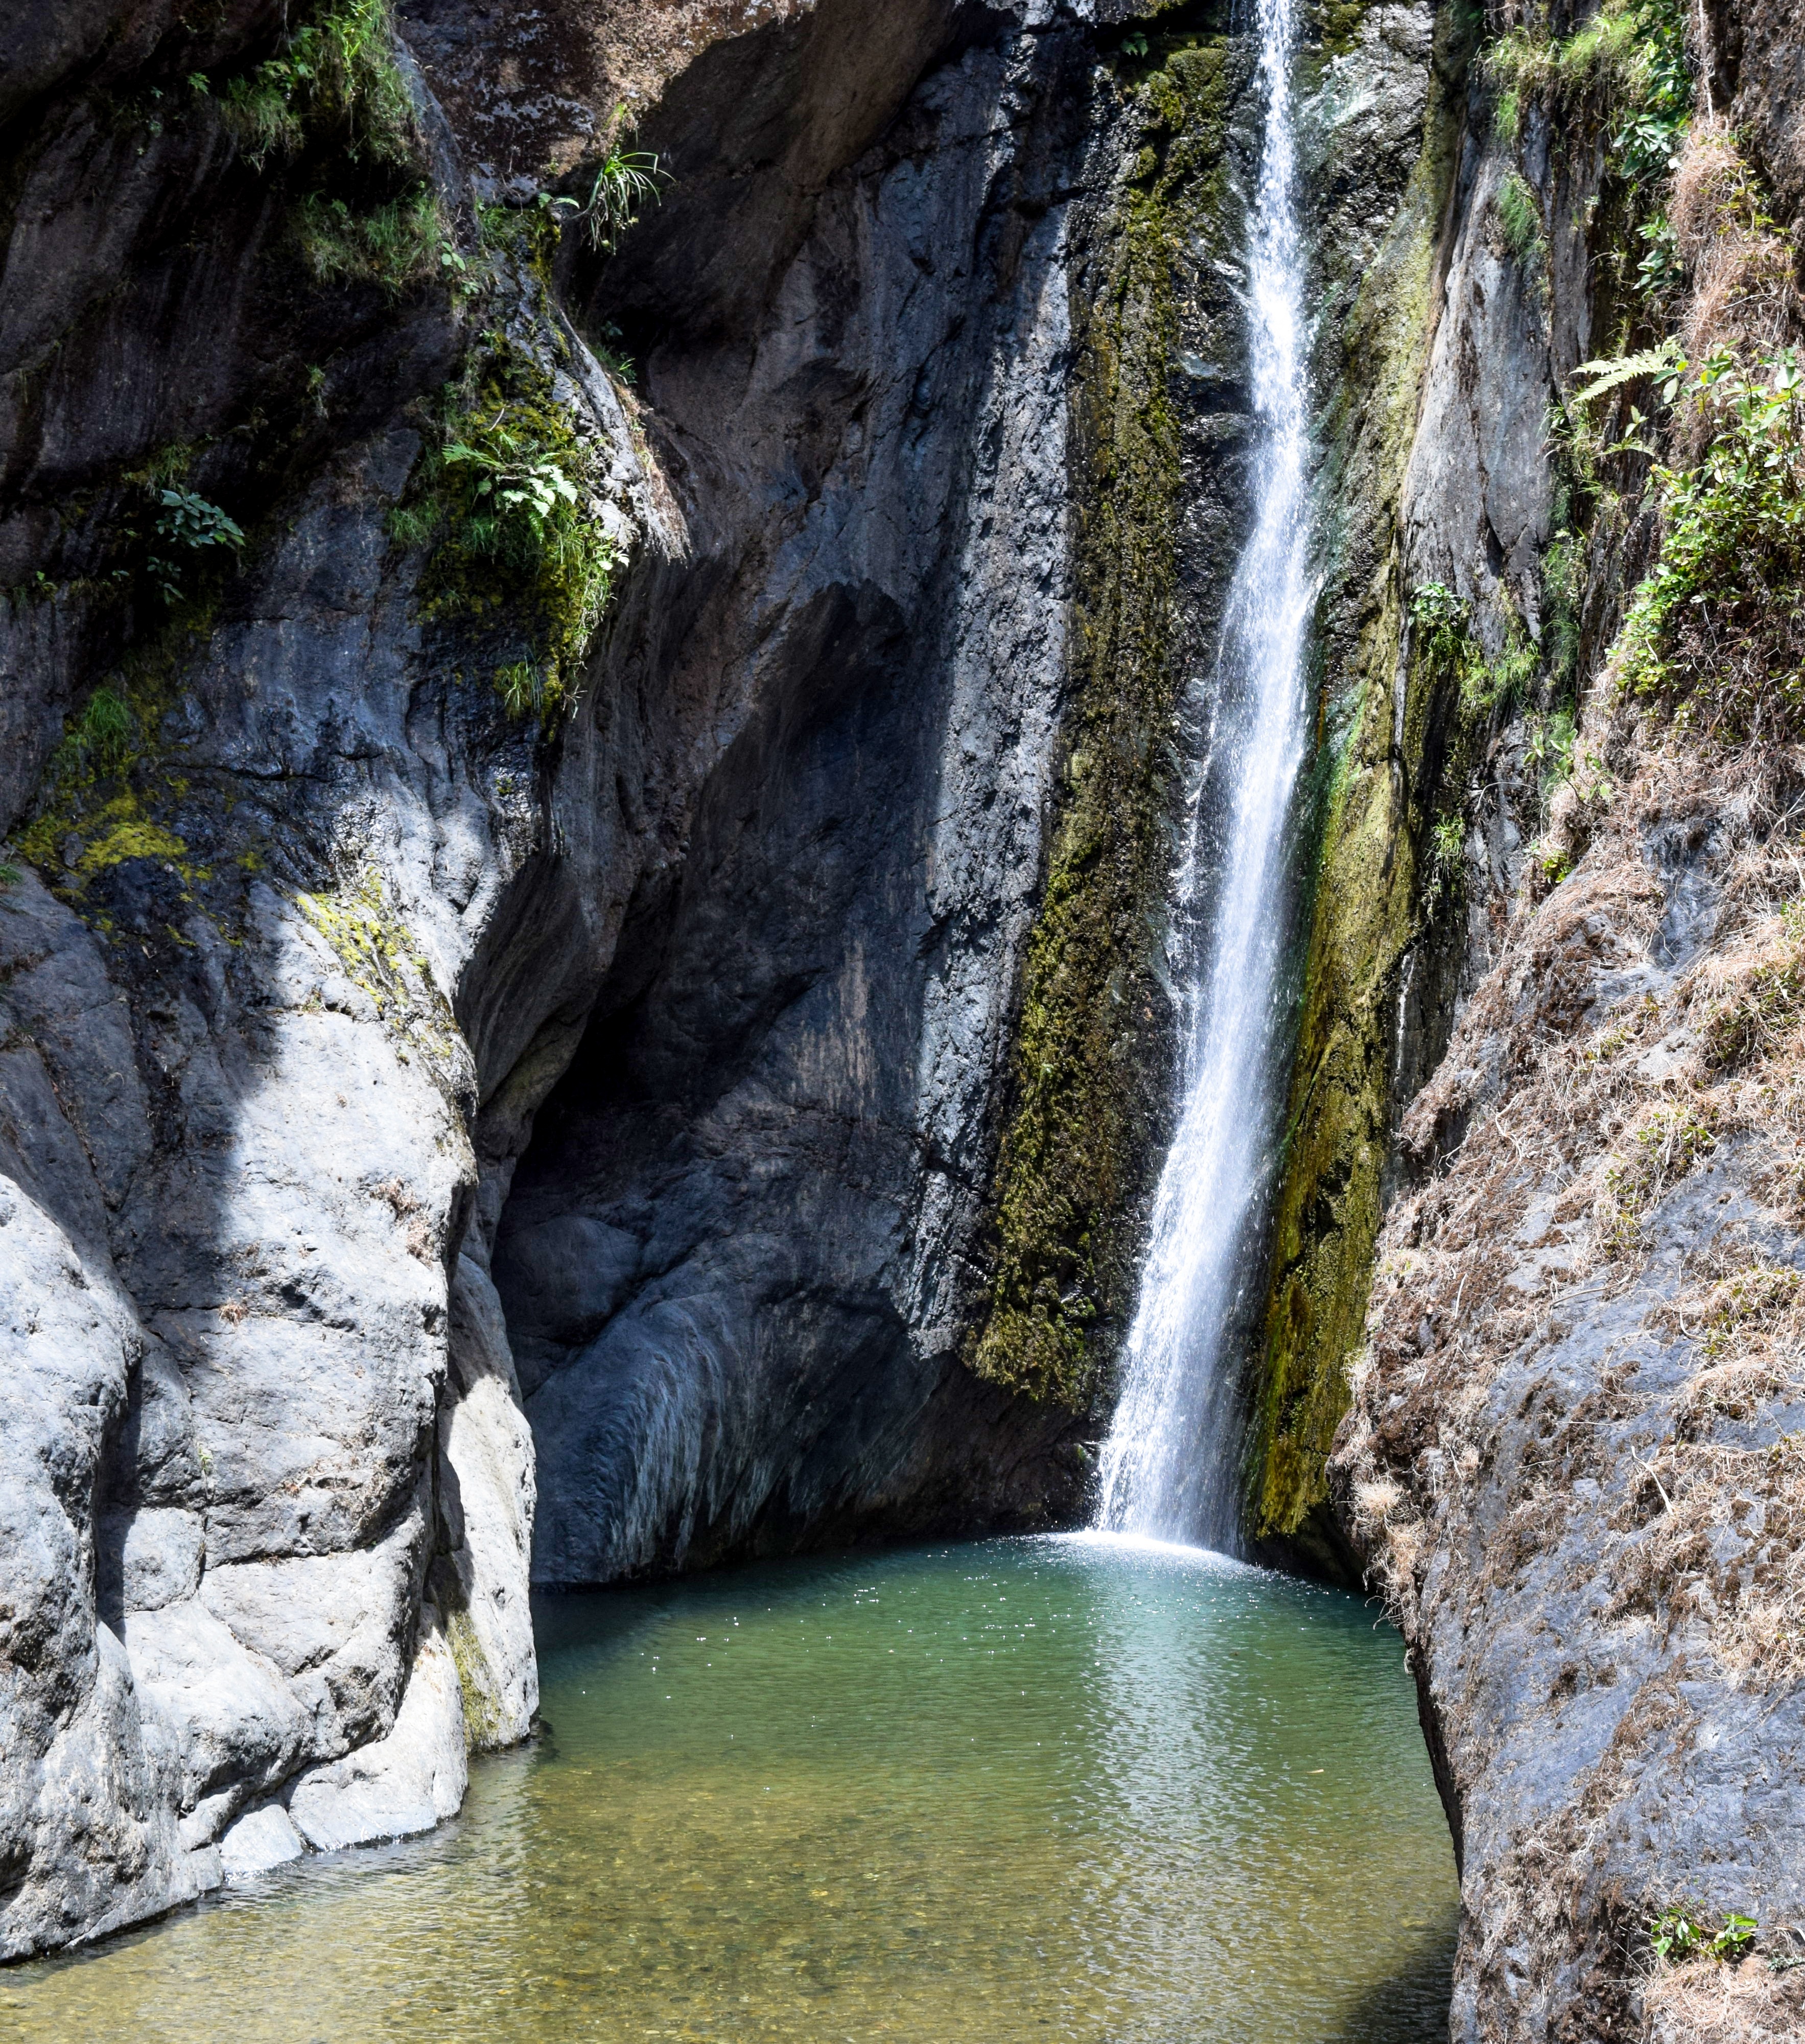
landscape, water, nature, rock, waterfall, adventure, river, stream, canyon, terrain, peru, body of water, vegetation, ravine, wasserfall, water feature, watercourse, survival